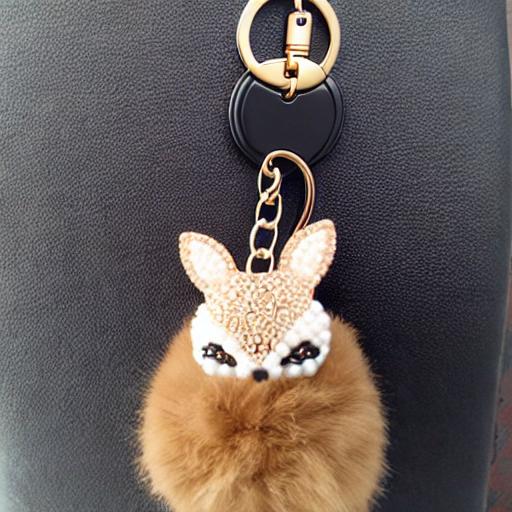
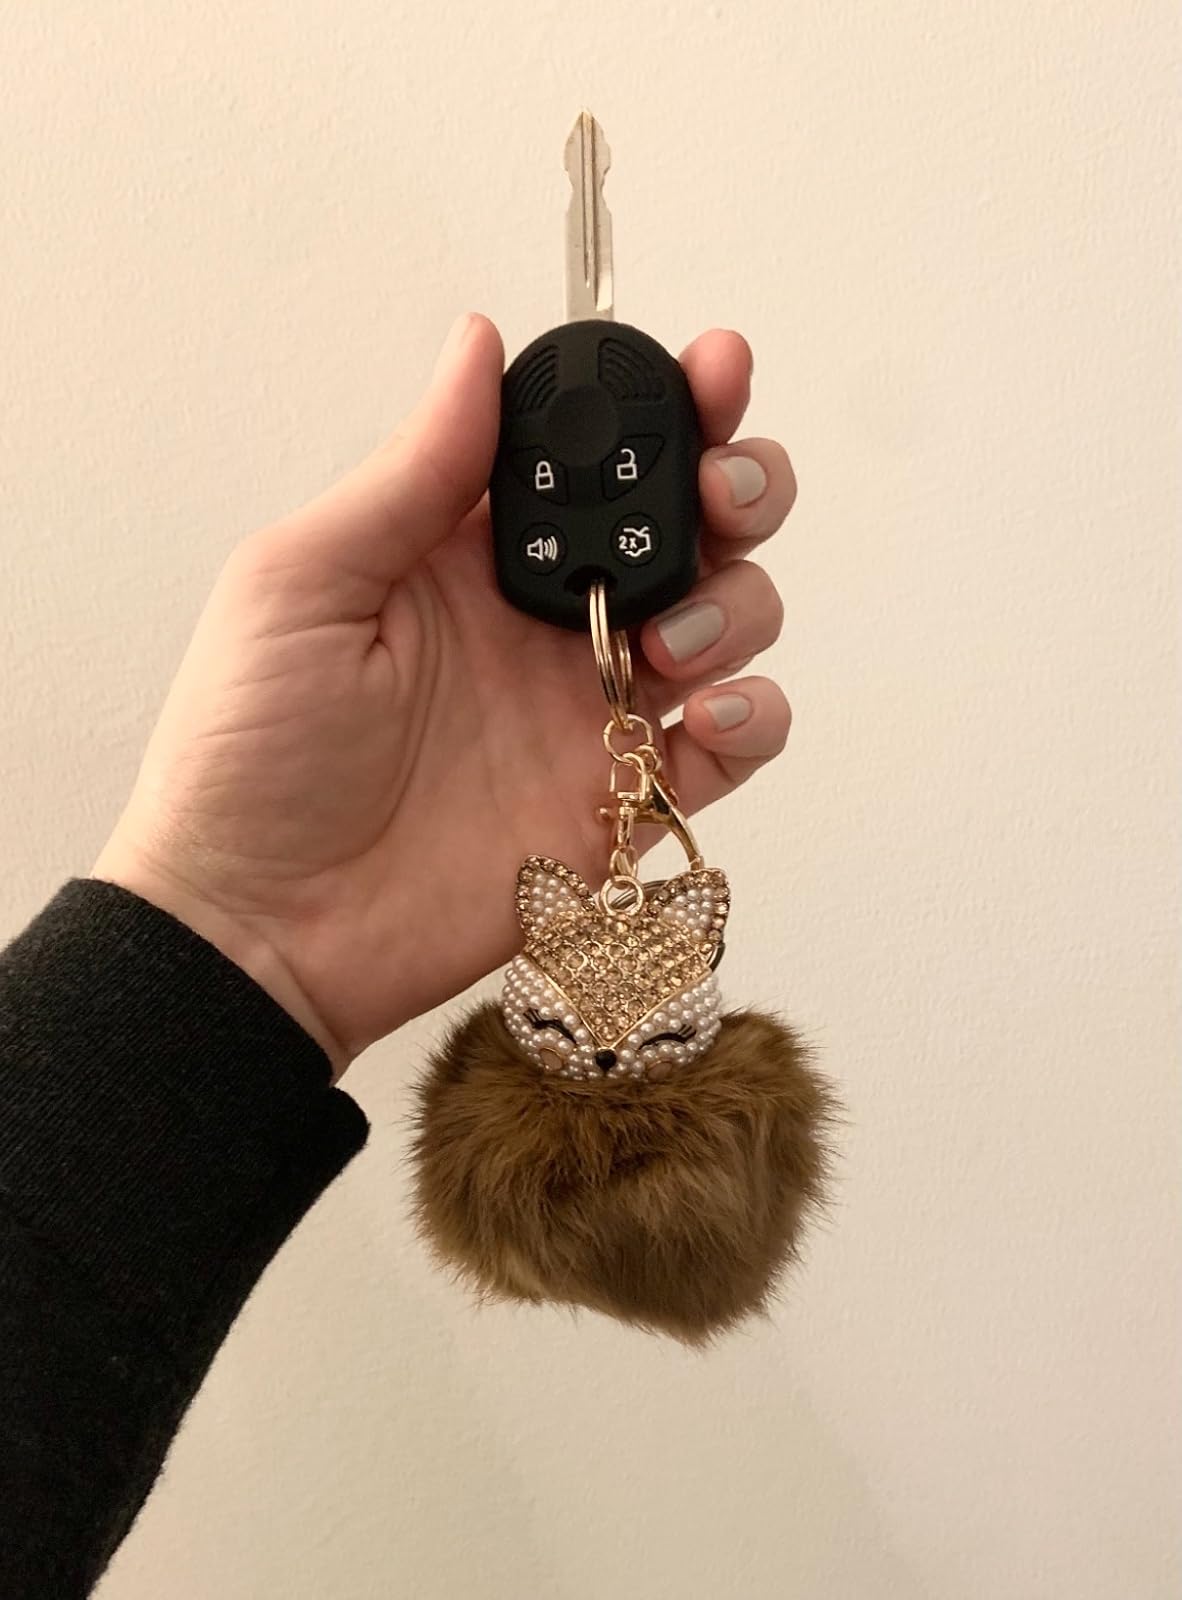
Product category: accessories_keychain
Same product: no